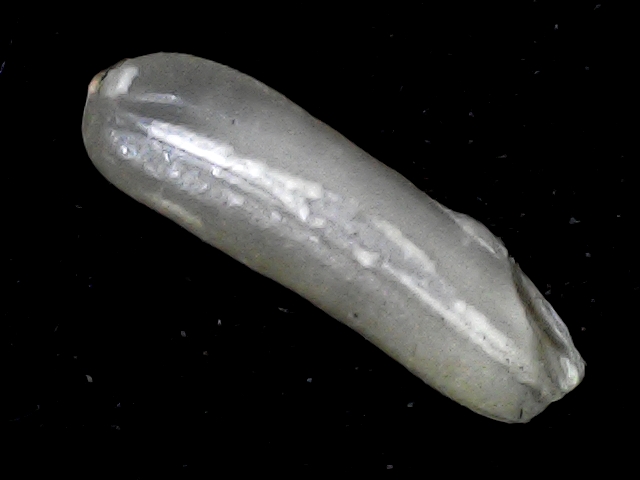
Rice variety: BD87